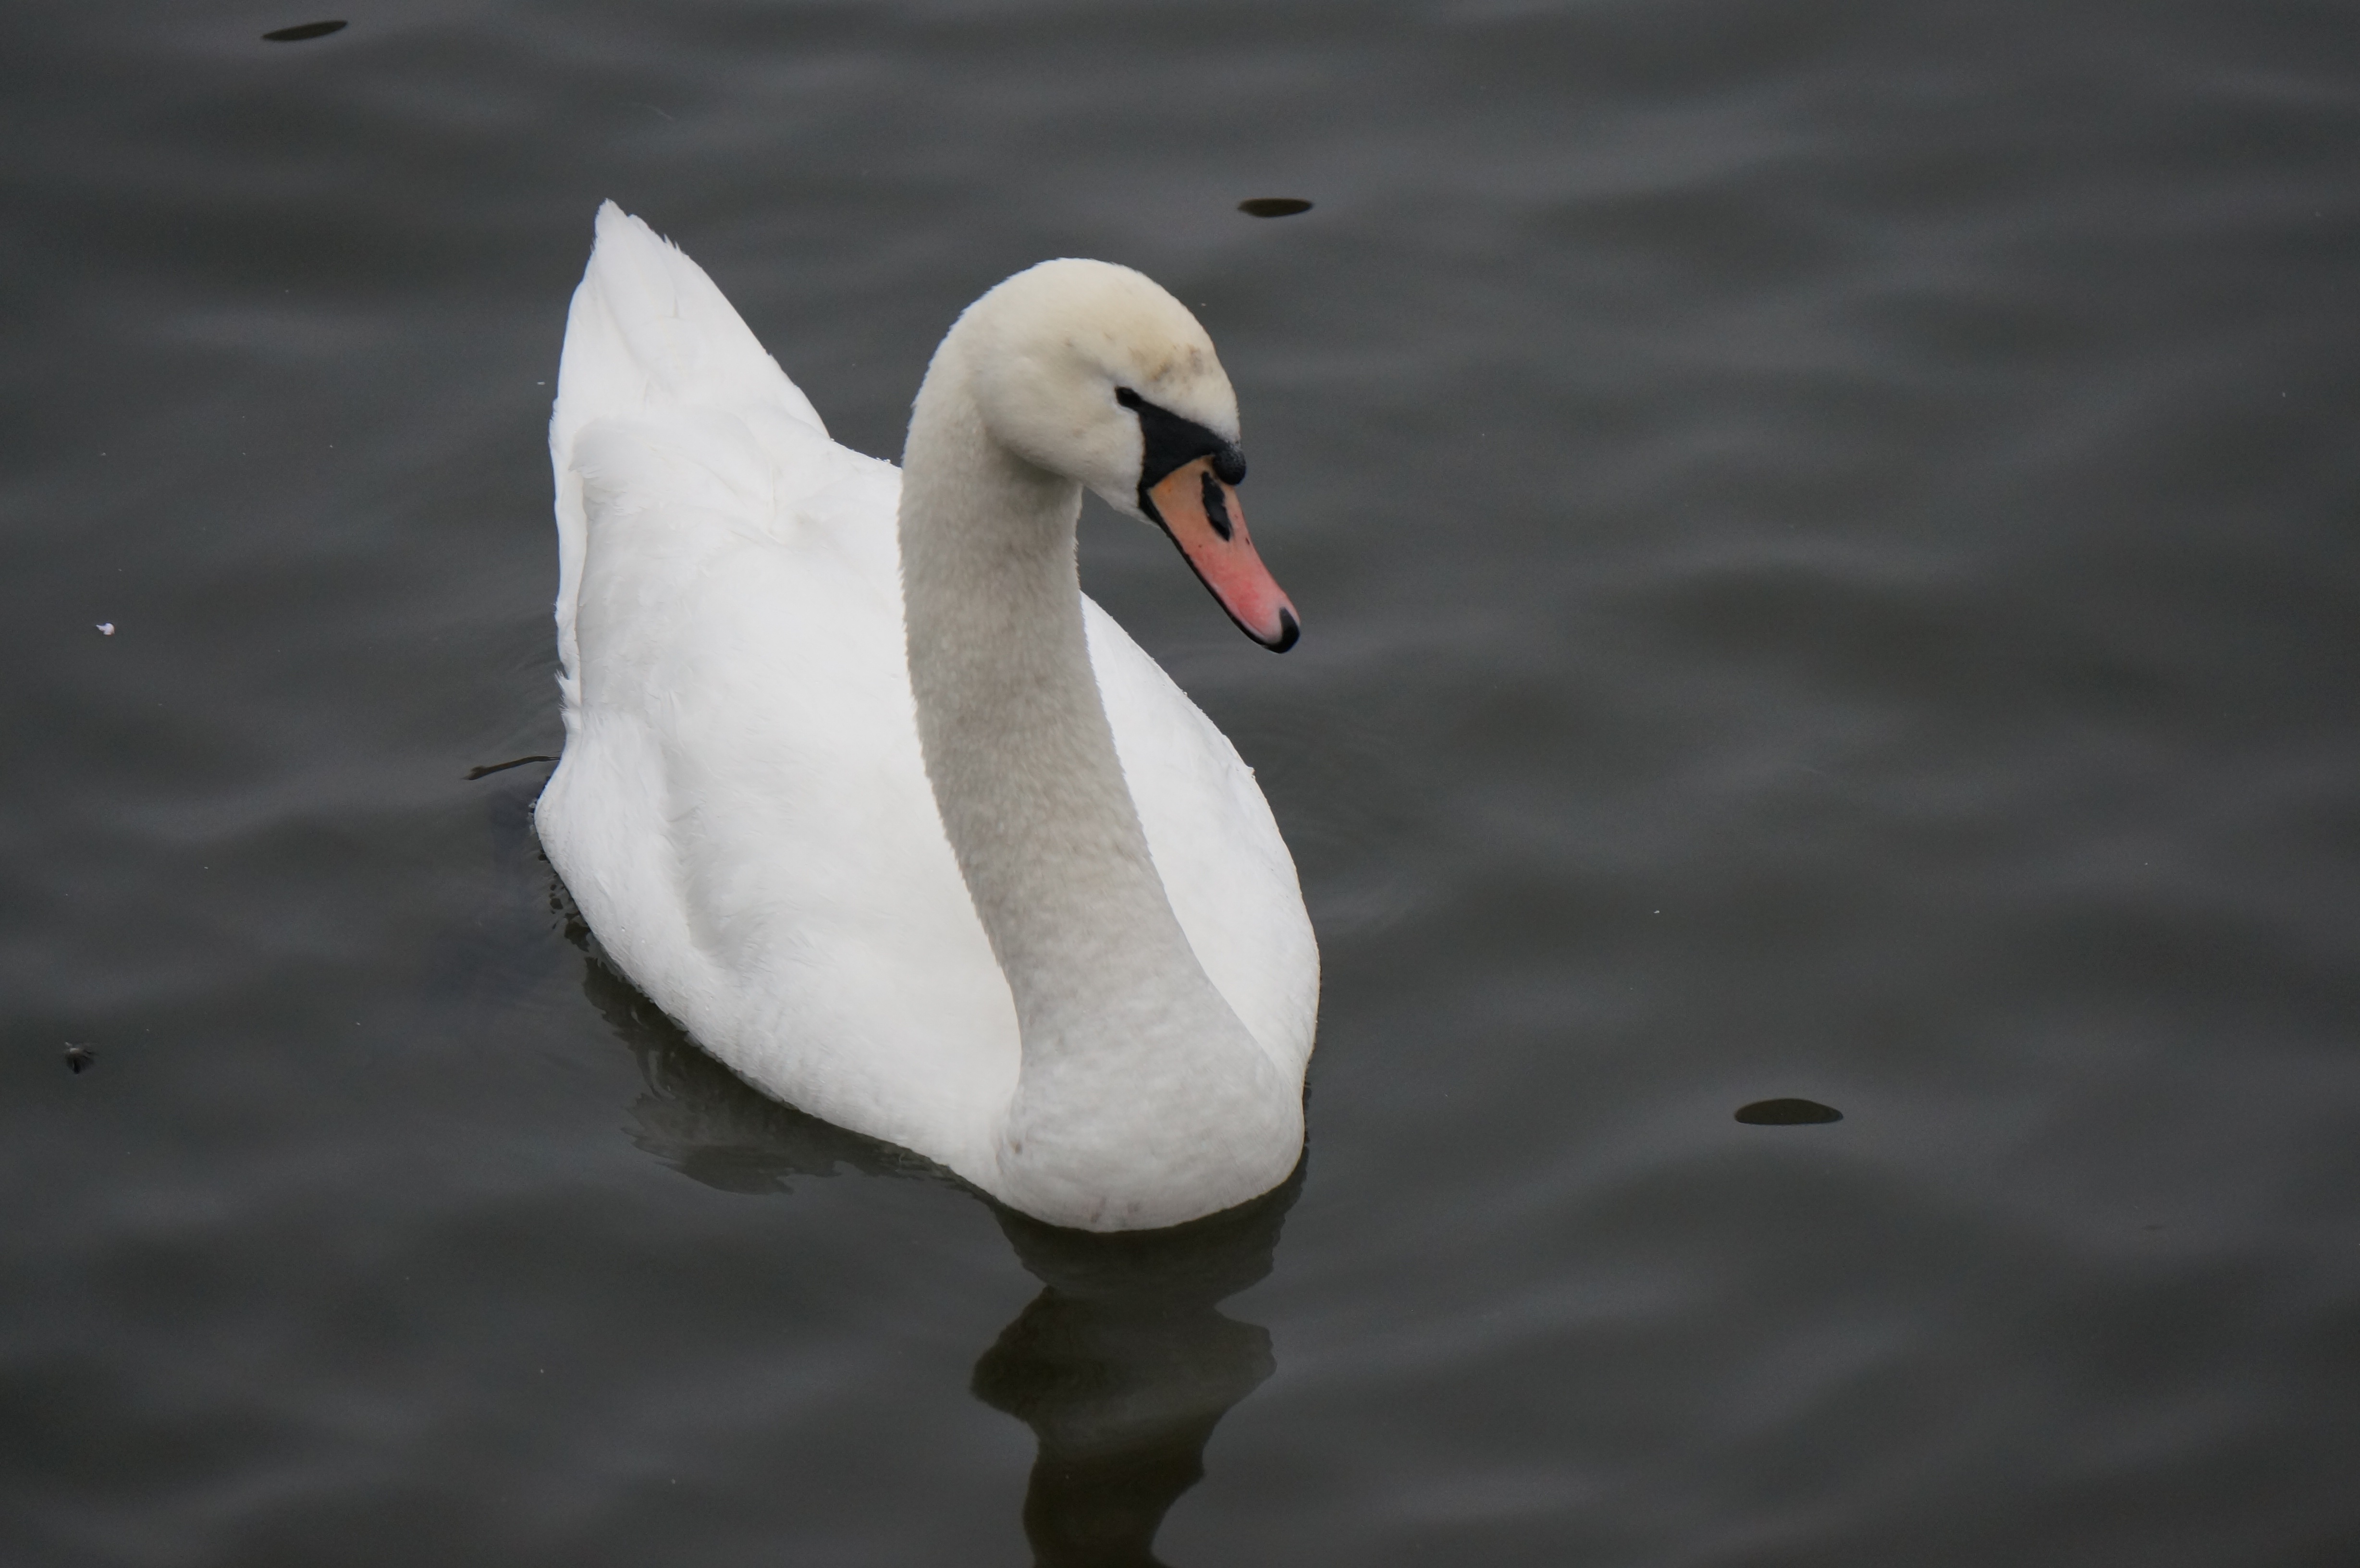
water, nature, bird, wing, lake, wildlife, wild, reflection, beak, feather, fauna, swimming, swan, vertebrate, waterfowl, water bird, ducks geese and swans